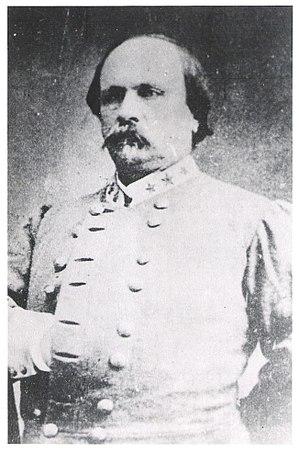
William Henry Wallace est un brigadier général de l'armée des États confédérés lors de la guerre de Sécession. Avant la guerre de Sécession, il est planteur, éditeur d'un journal, avocat et élu de Caroline du Sud, en 1860, qui soutient la convention de l'État appelant à la sécession. Il sert sur le théâtre oriental de la guerre de Sécession, y compris en tant que commandant de brigade dans l'armée de Virginie du Nord. Après la guerre de Sécession, il est avocat, planteur, élu de Caroline du Sud et juge de cour de circuit.